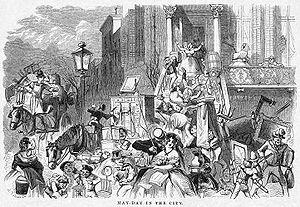
Le jour du déménagement était une tradition à New York datant de l'époque coloniale et qui dura jusqu'à la Seconde Guerre mondiale. Le 1ᵉʳ février, parfois appelé « Rent Day », les propriétaires donnent un avis à leurs locataires sur quel serait le montant du loyer après la fin du trimestre, ainsi les locataires pouvaient passer des journées de beau temps au début du printemps à la recherche de nouvelles maisons et les meilleures offres et le premier du mois de mai tous les baux de la ville expirent simultanément à 9h00, obligeant des milliers de gens à changer de résidence en même temps.